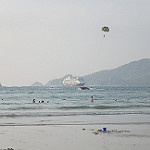
Label: sea